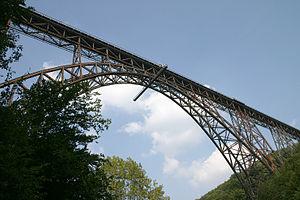
Remscheid est une ville allemande de Rhénanie-du-Nord-Westphalie comprise dans la Région métropolitaine Rhin-Ruhr. L'agglomération compte 109 024 habitants.